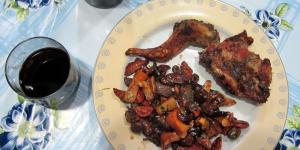
conejo de campo con setas